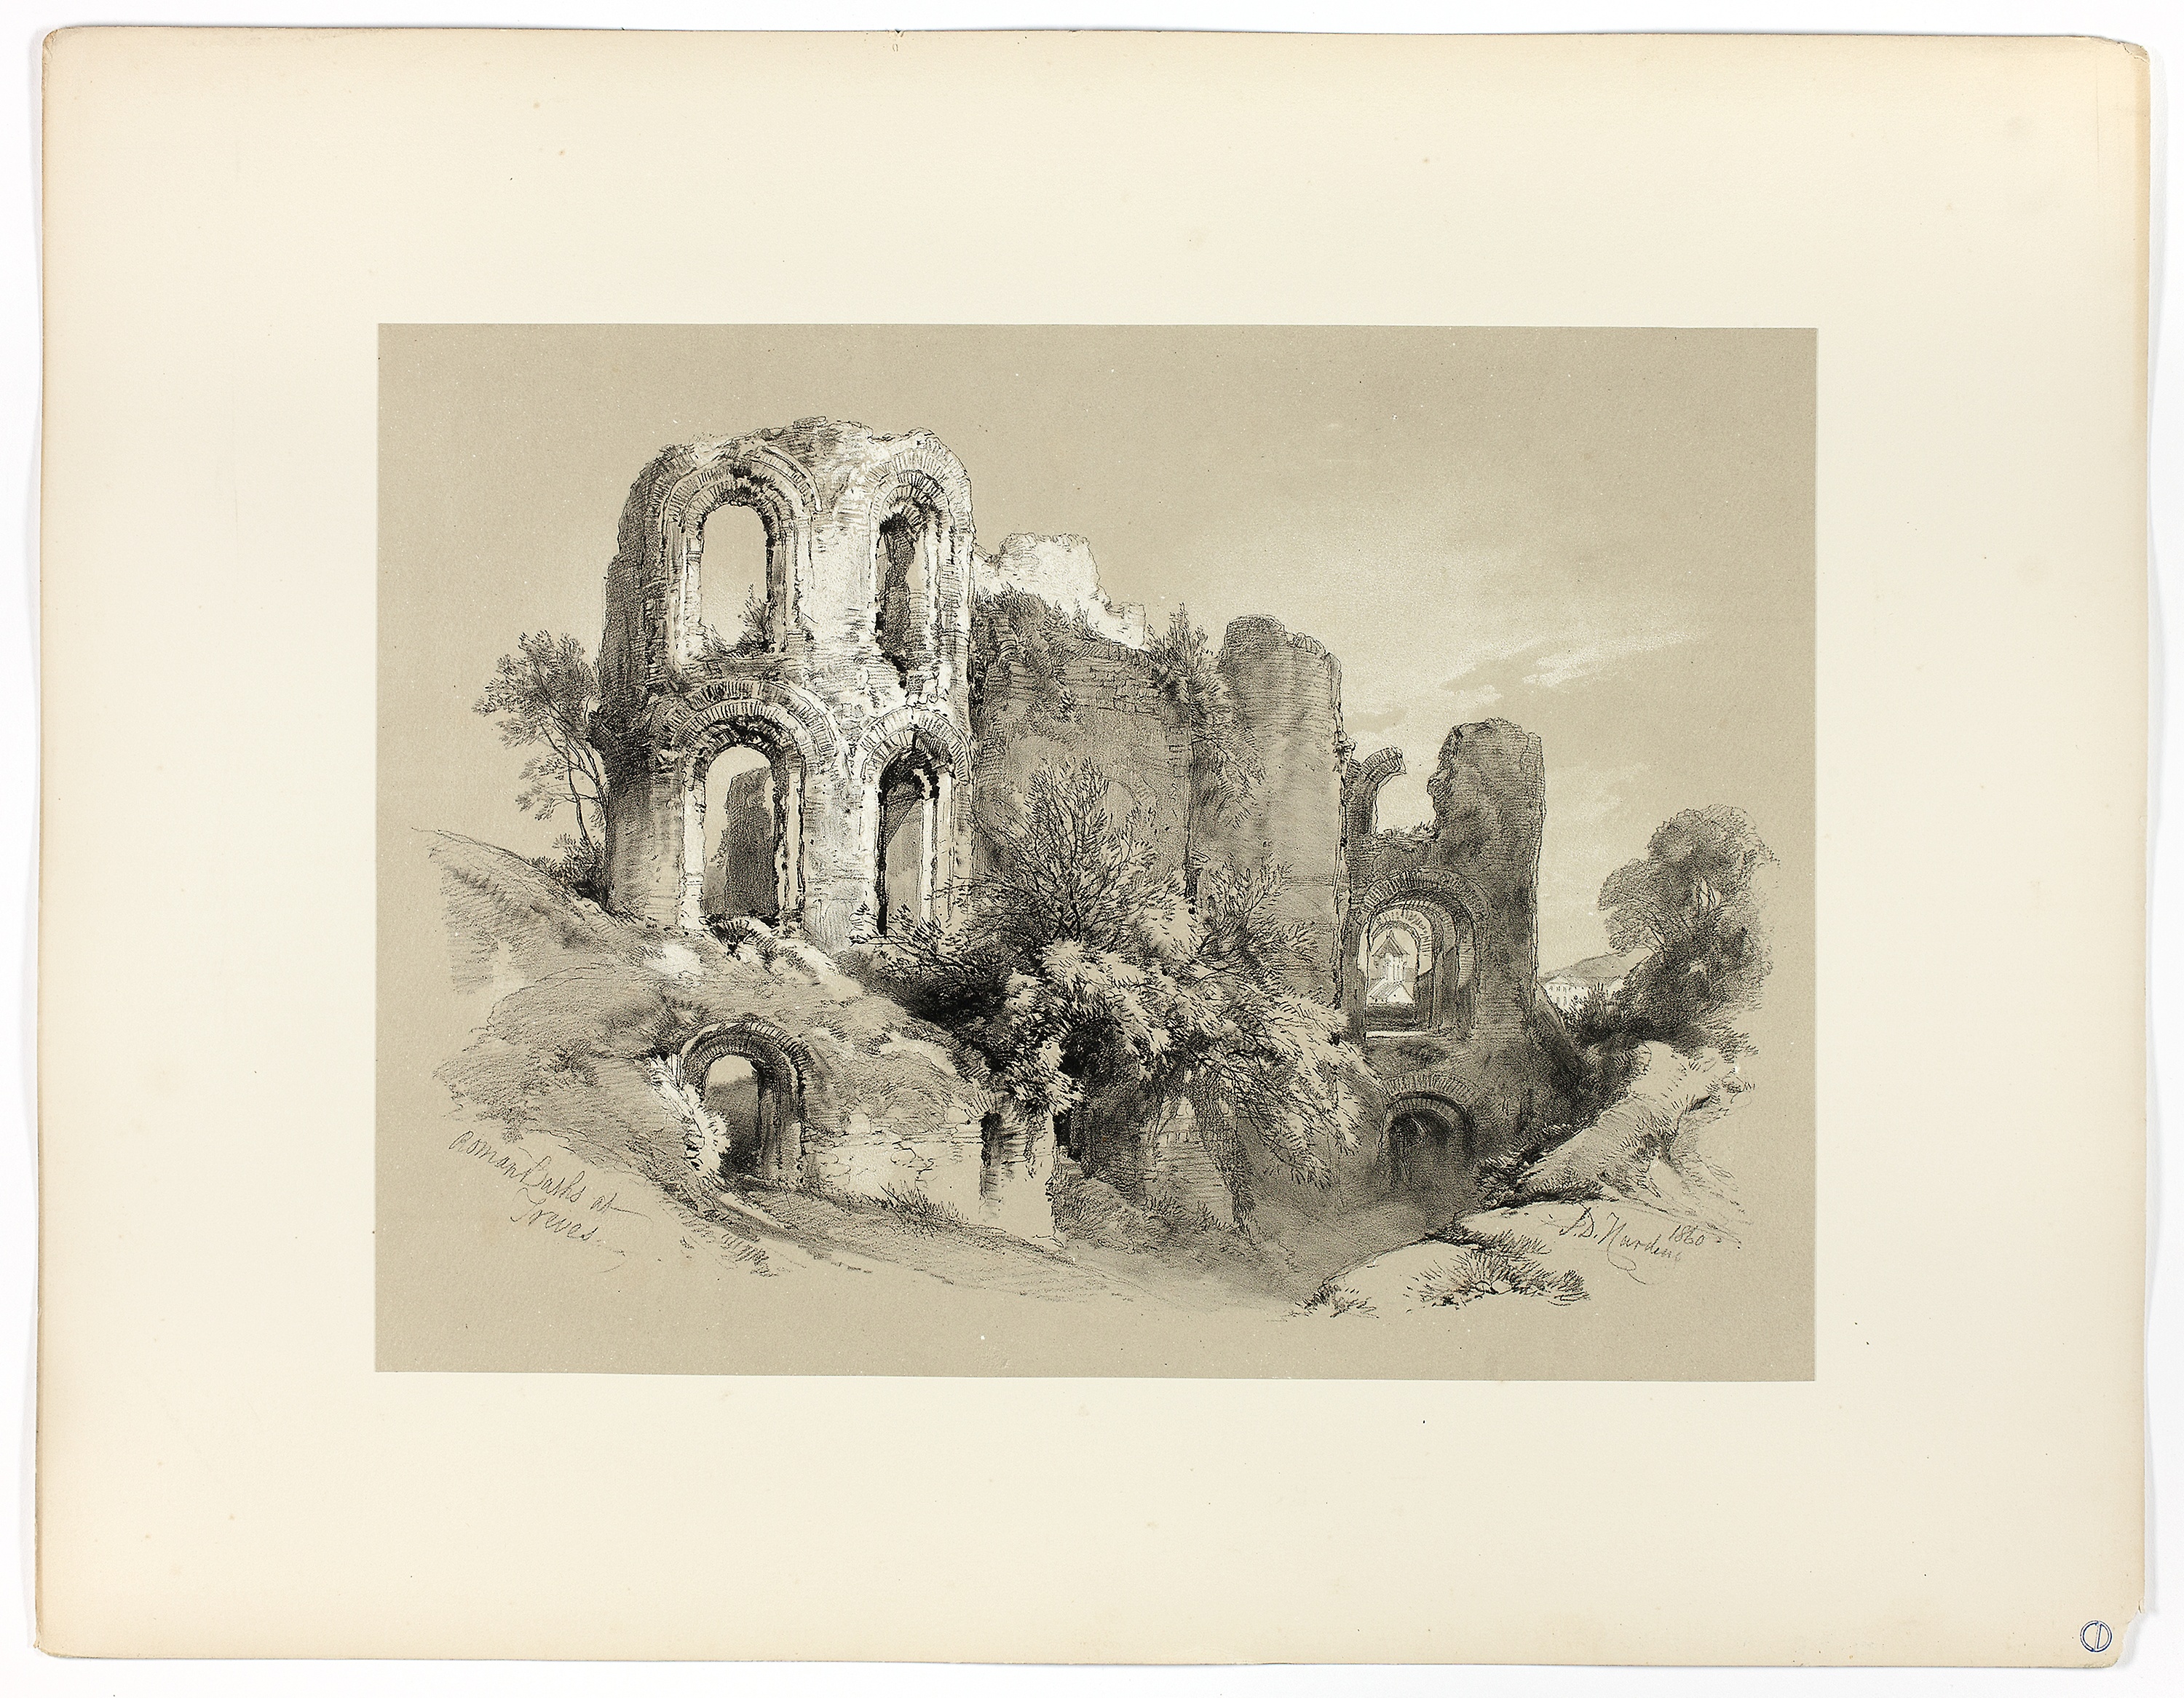
drawing, artwork, art, watercolor paint, sketch, painting, paint, stock photography, picture frame, visual arts, illustration